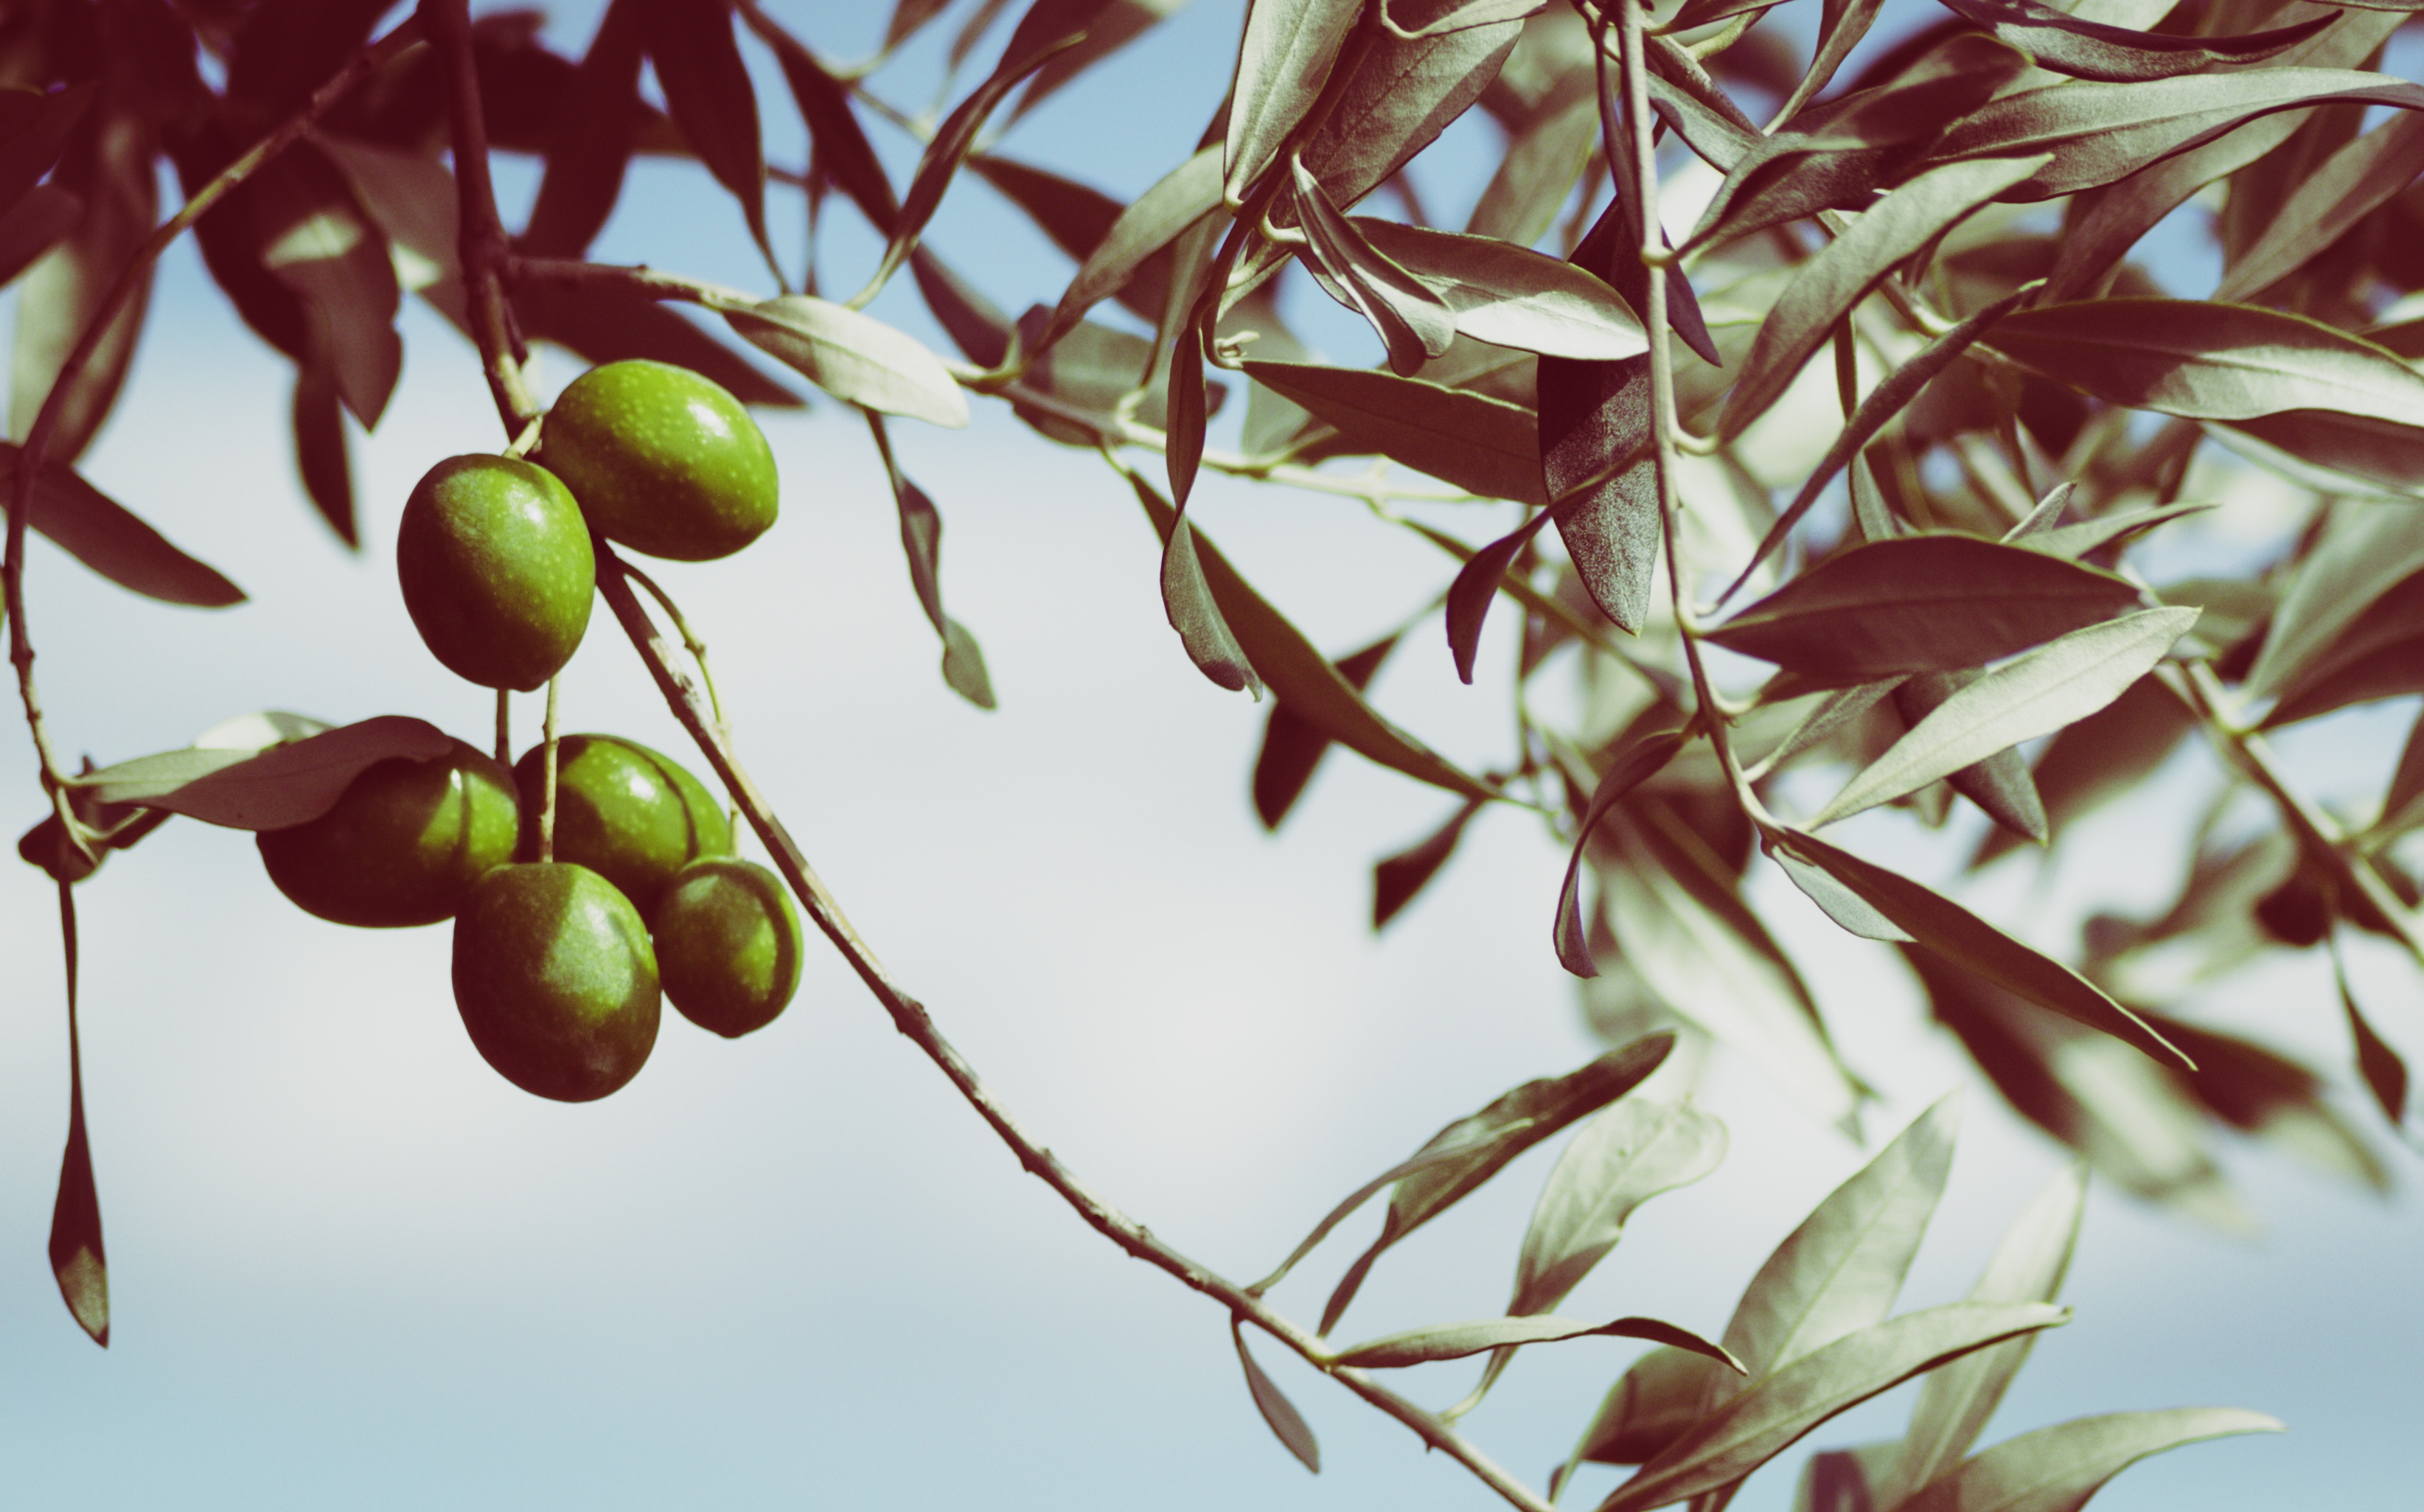
tree, branch, blossom, plant, fruit, berry, leaf, flower, foliage, food, produce, botany, flora, twig, shrub, fruits, olives, olive tree, flowering plant, woody plant, land plant